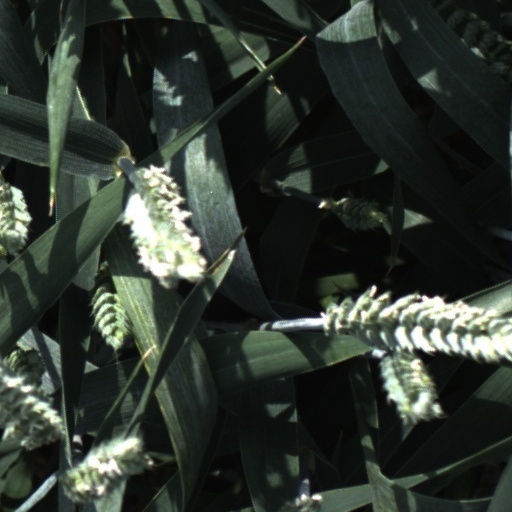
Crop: wheat